Environmental threats to the Great Barrier Reef

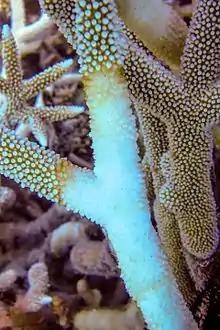
"Acropora" with brown band disease, Lizard Island

Thirty "major rivers" and hundreds of small streams comprise the Great Barrier Reef catchment area, which covers of land. Queensland has several major urban centers on the coast including Cairns, Townsville, Mackay, Rockhampton and the industrial city of Gladstone. Dredging in the Port of Gladstone is raising concern after dead and diseased fish where found in the harbor. Cairns and Townsville are the largest of the coastal cities, with populations of approximately 150,000 each.